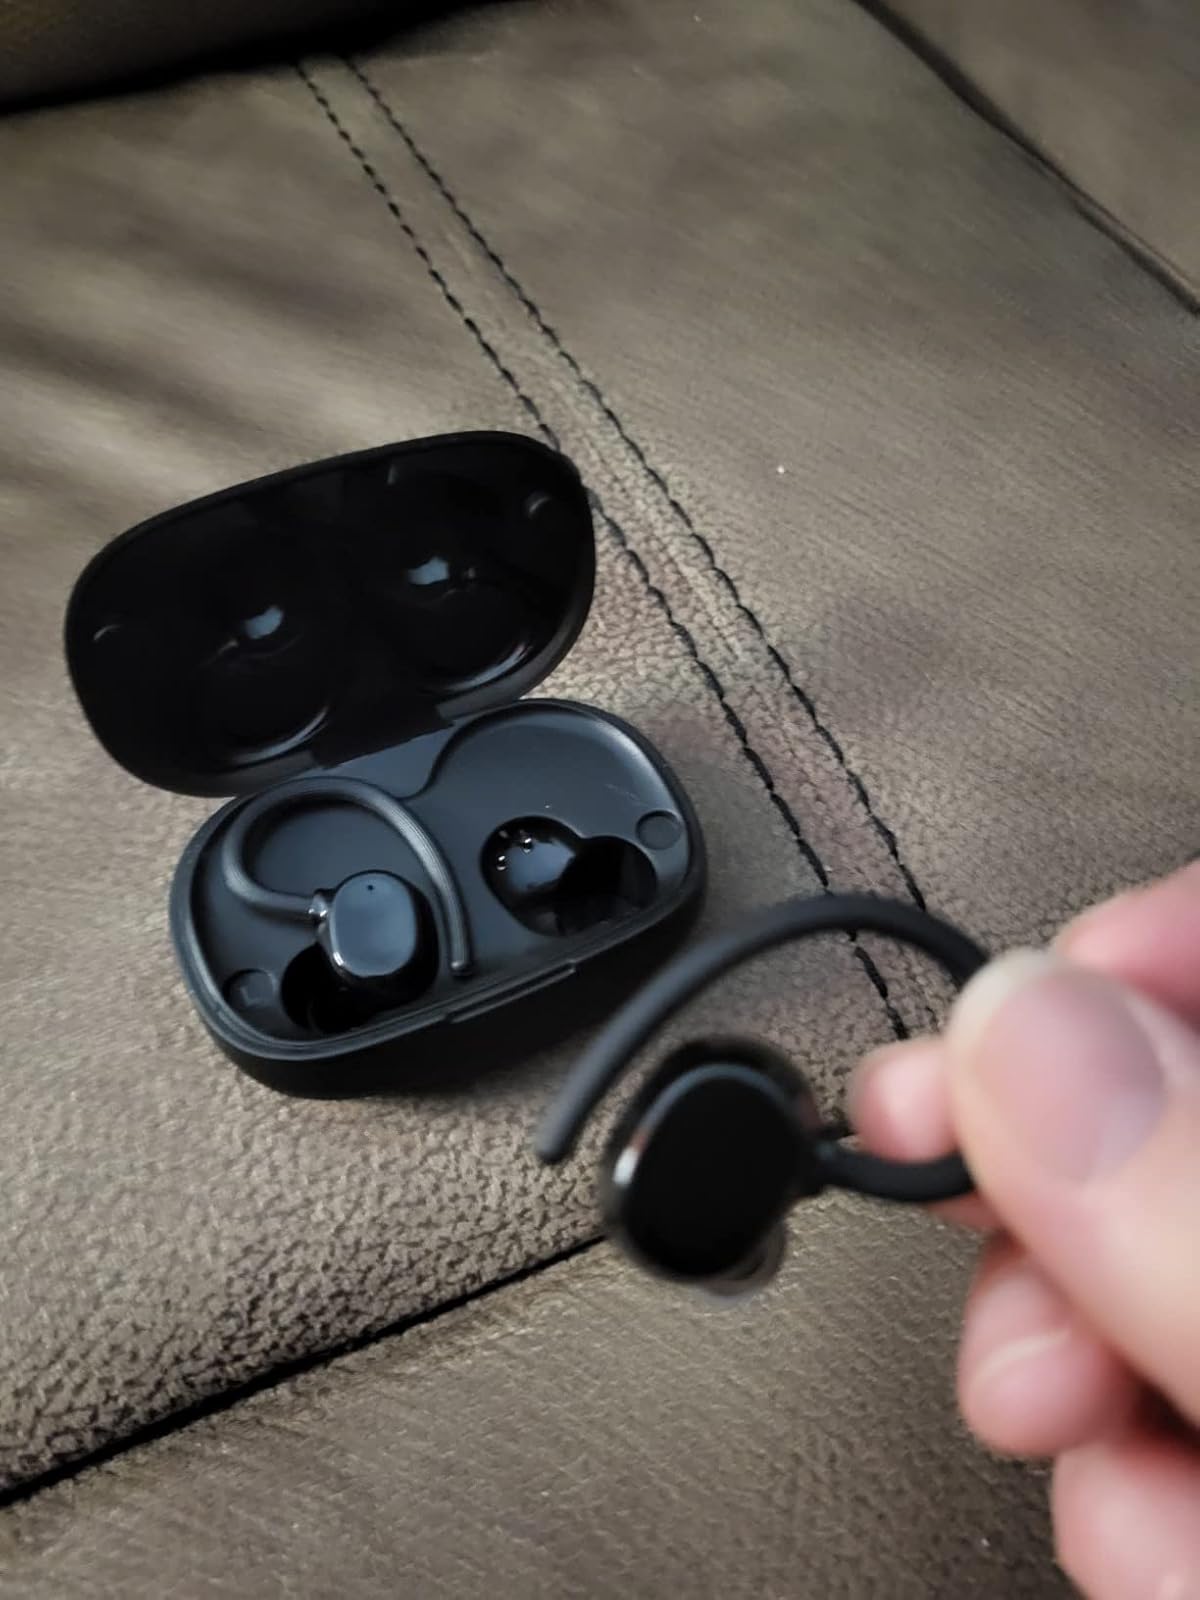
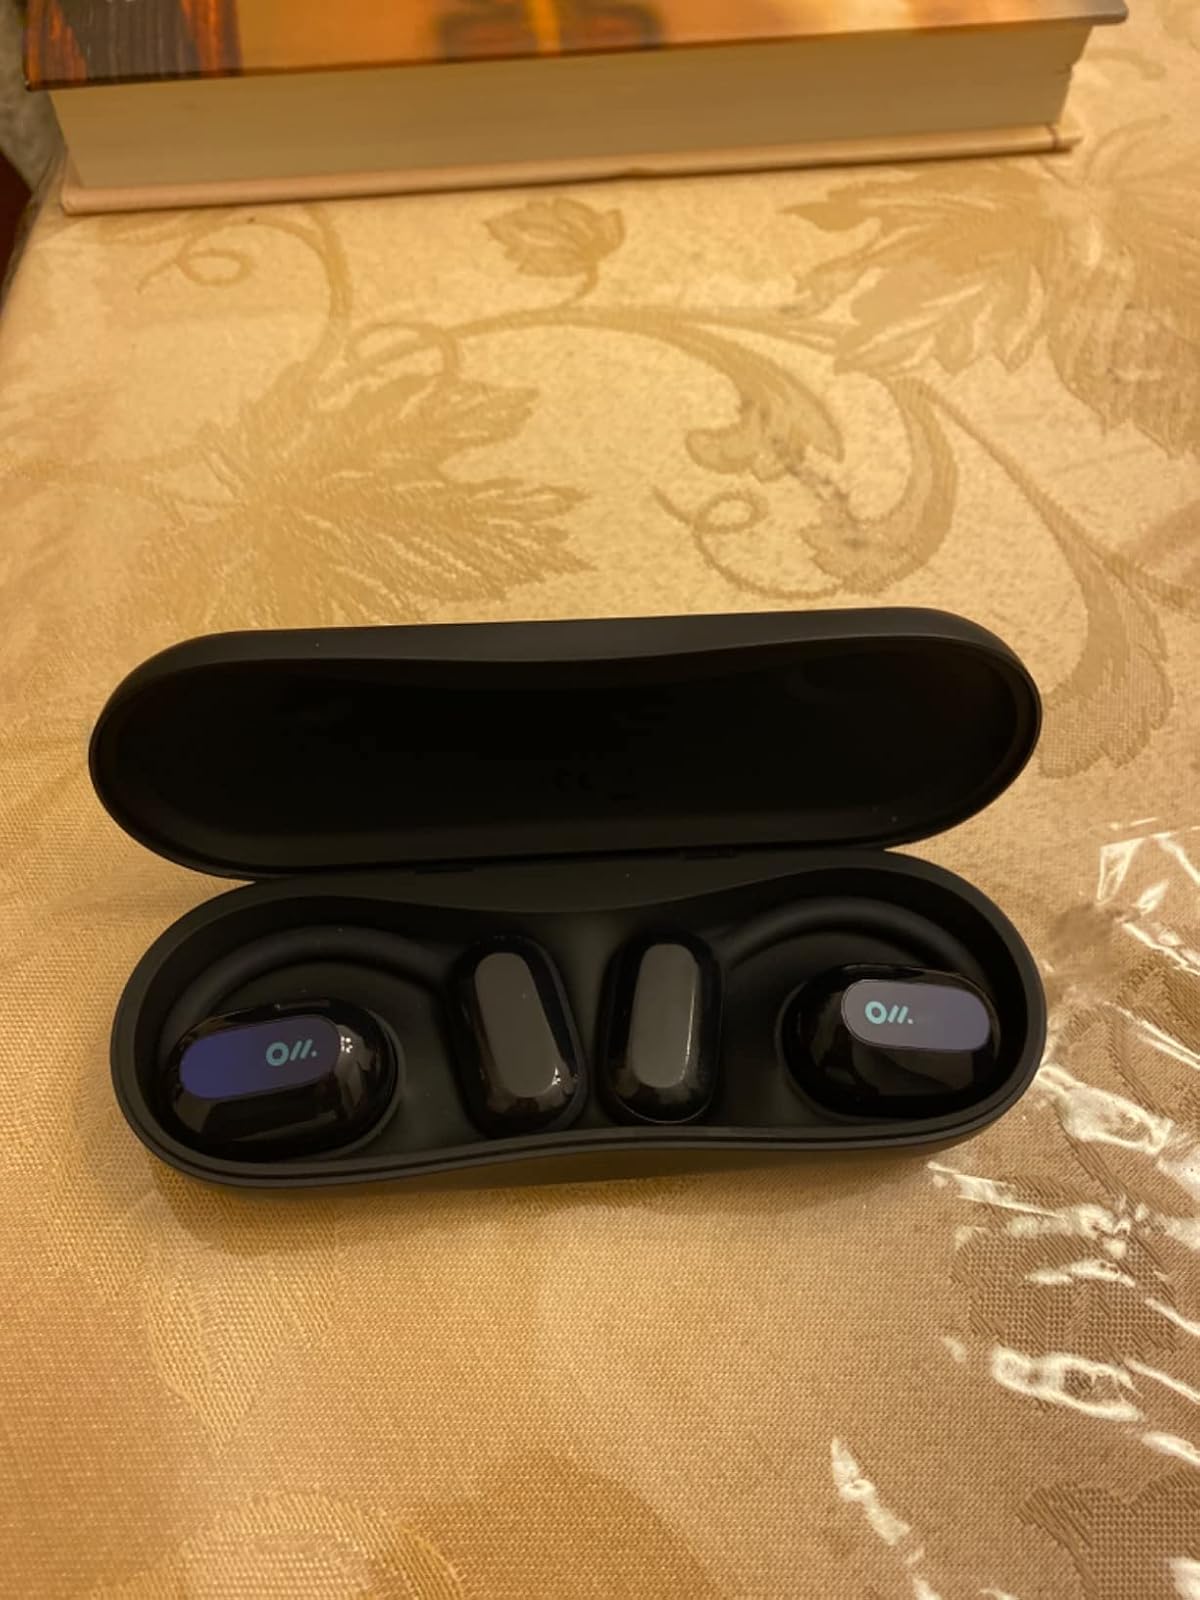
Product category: earbuds
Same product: no